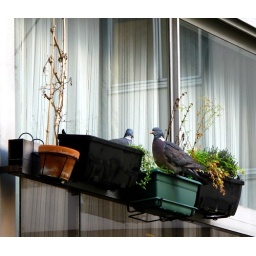
These guys looked really funny! Huge birds, sitting in 3rd floor window boxes...